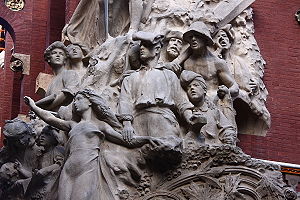
Palau de la Música Catalana / Koncerter og musikere
Skulpturgruppen, symbol for catalansk musik og identitet
Palau de la Música Catalana er en enormt farverig og overdådigt udsmykket koncerthal i Barcelona, betragtet som et pragteksemplar af catalansk musik-kultur og catalansk modernismebyggeri.